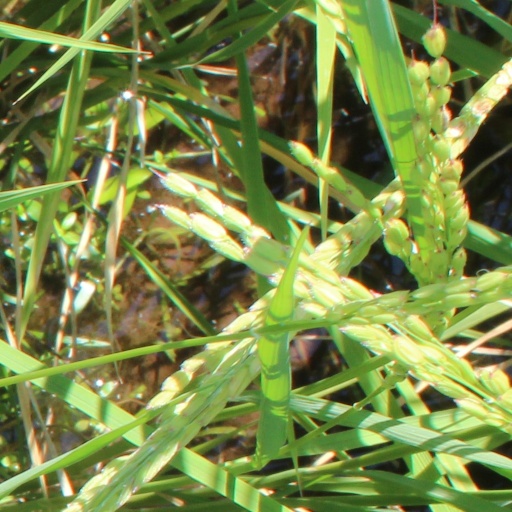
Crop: rice